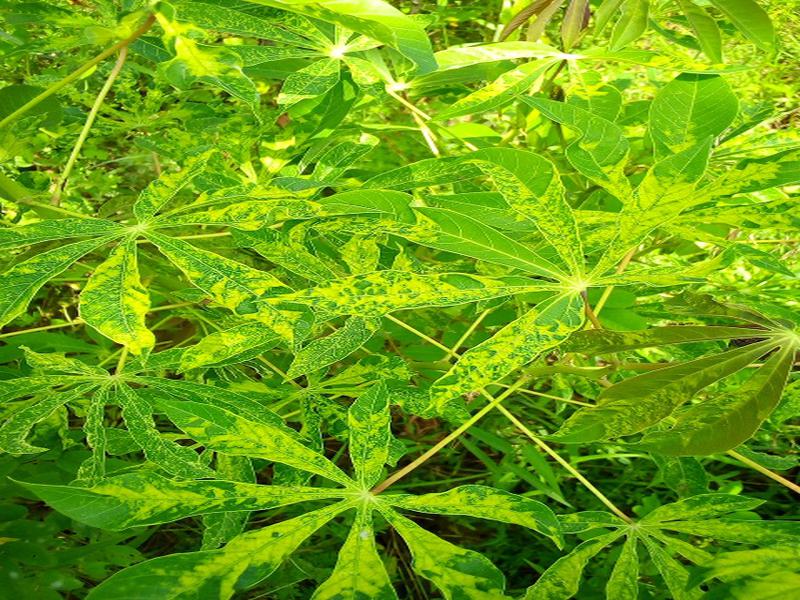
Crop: cassava
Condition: mosaic_disease